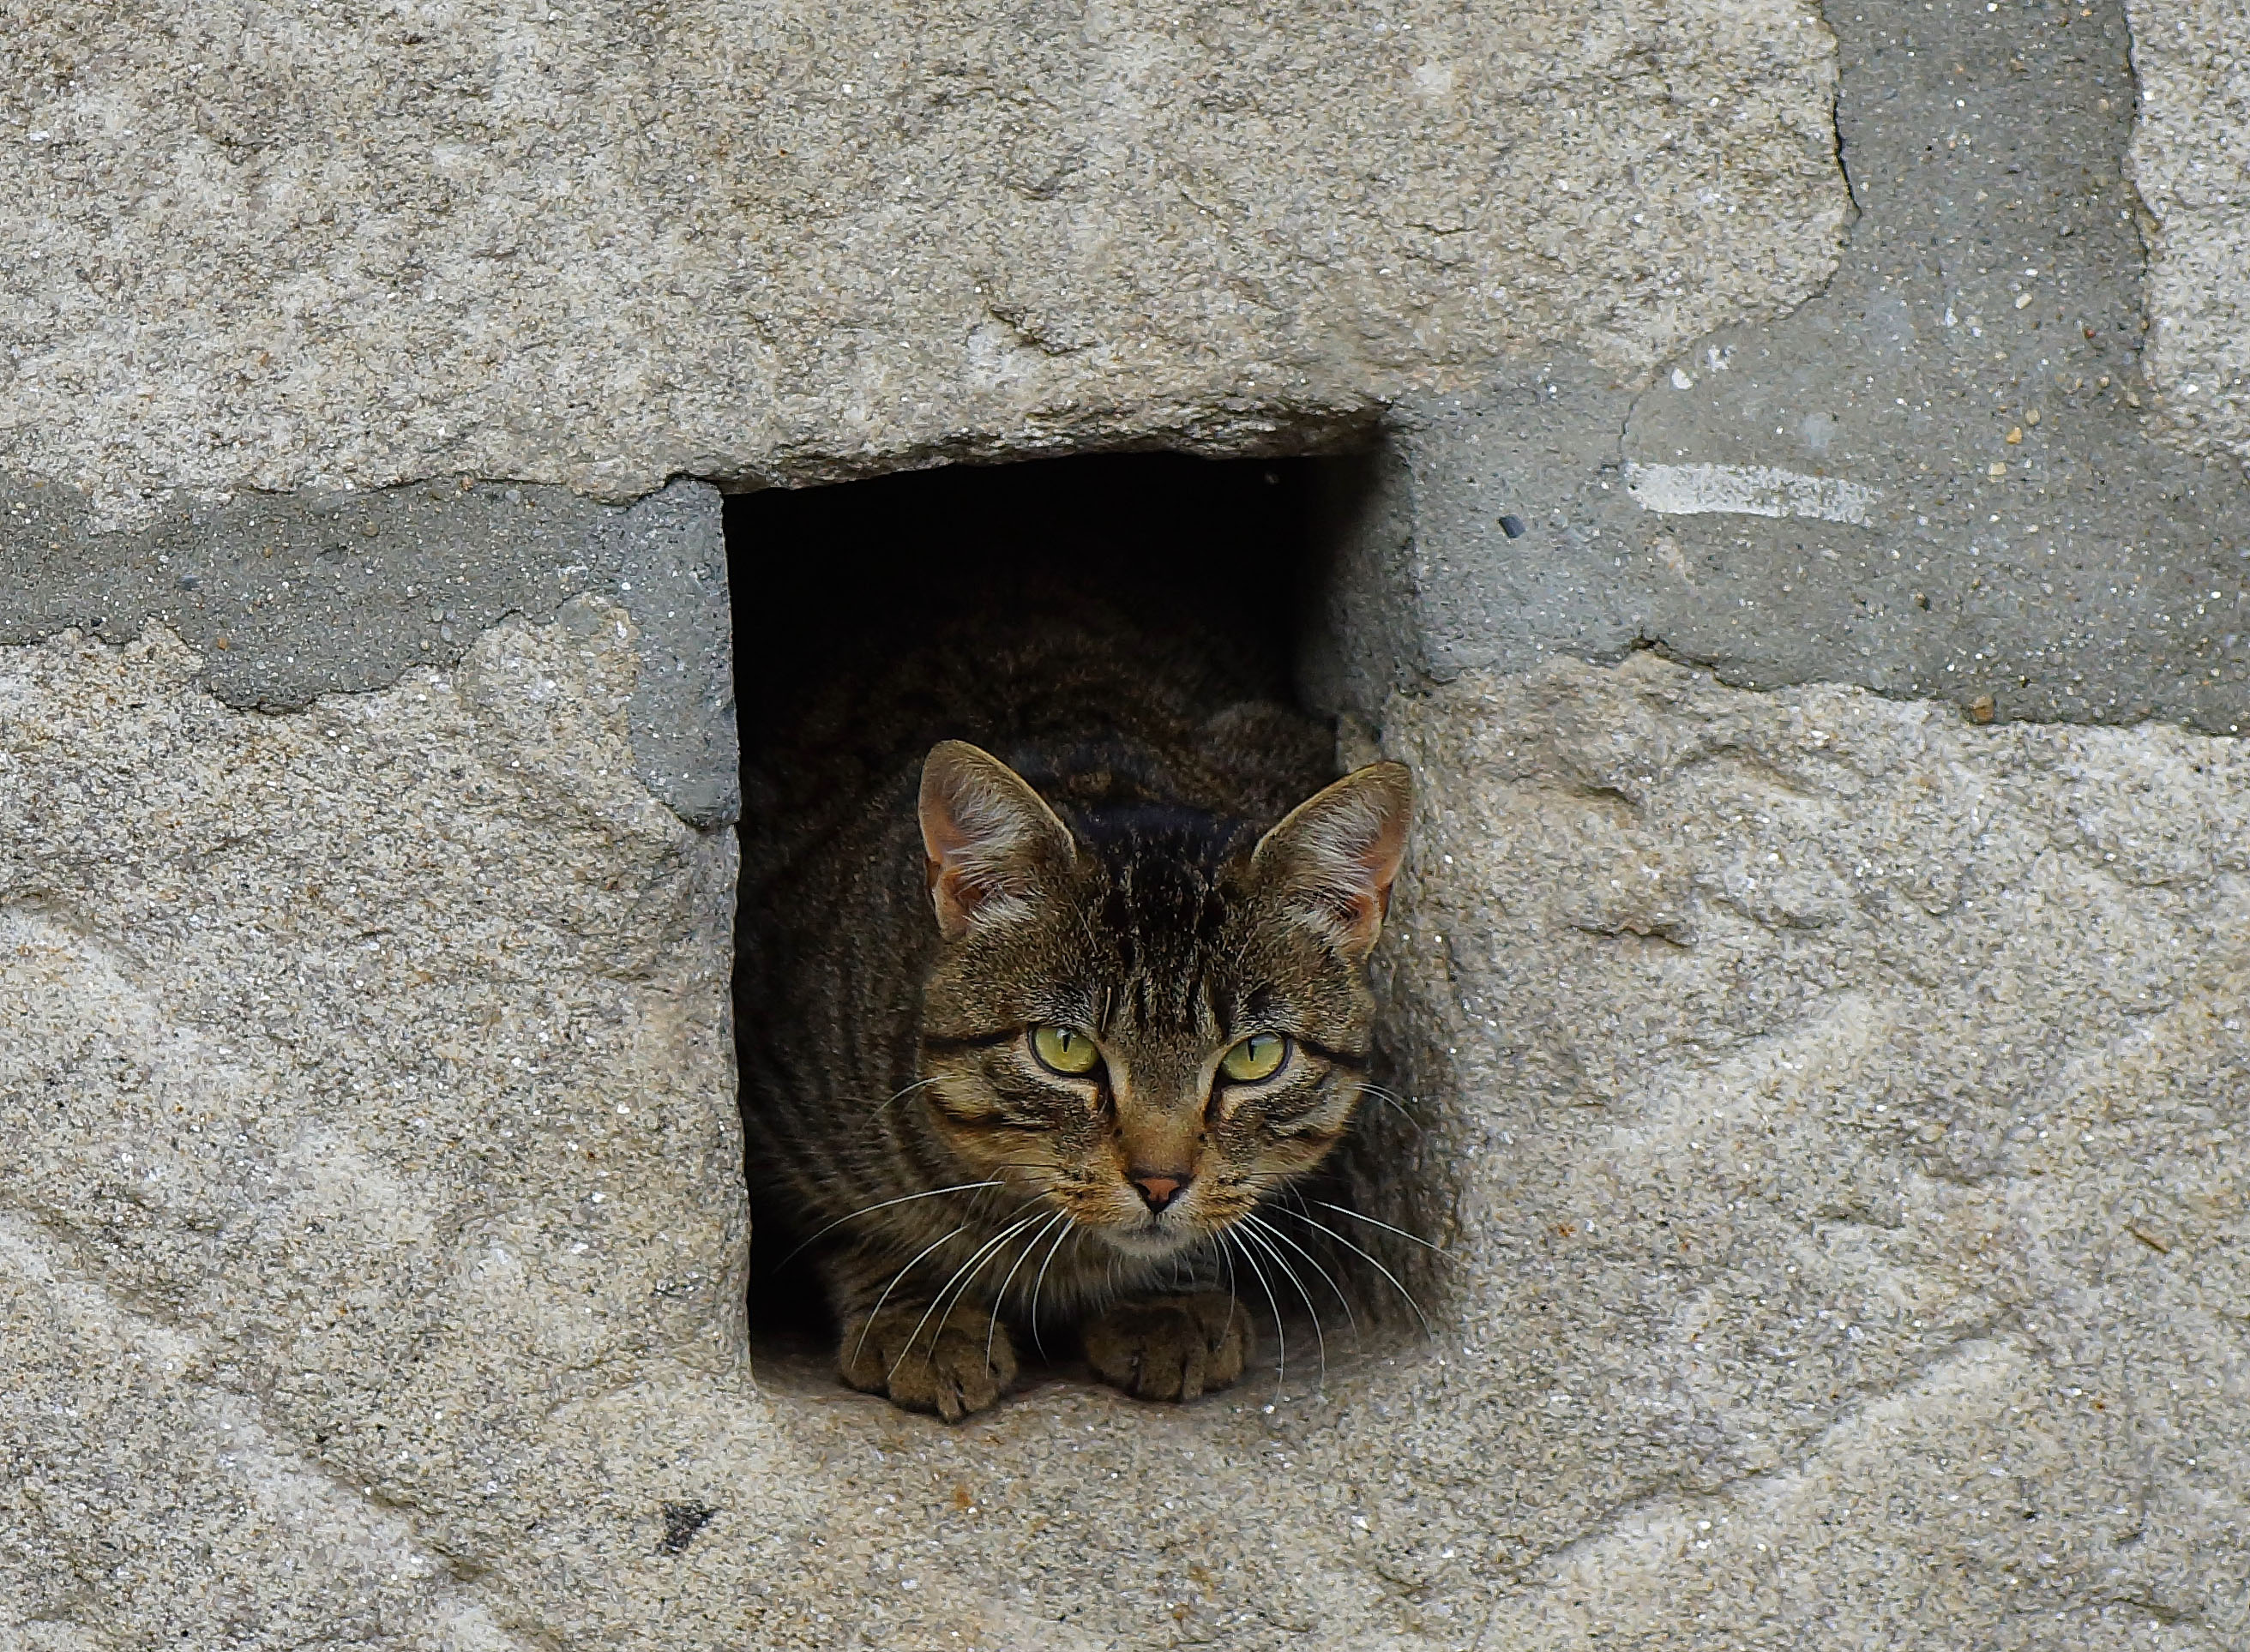
photo, kitten, cat, mammal, fauna, cats, whiskers, vertebrate, gatos, a77, g, xovesphoto, gphoto, gabrielcorua, xelodegalicia, sonya77v, tabby cat, wild cat, small to medium sized cats, cat like mammal